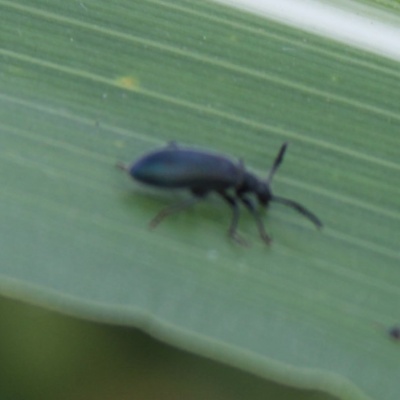
Crop: Maize
Condition: leaf beetle